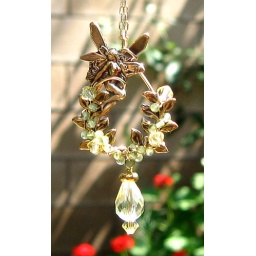
This is the faerie that lives in my lemon trees.wire wrapped peridot leaves with jonquil yellow swarovski crystal lemons